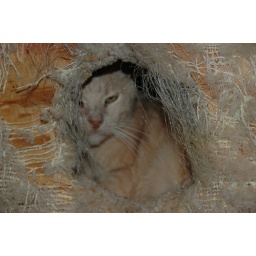
Eyeball in his destroyed cat tree house